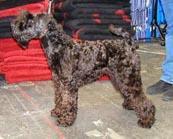
Kerry_blue_terrier